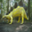
Label: dinosaur